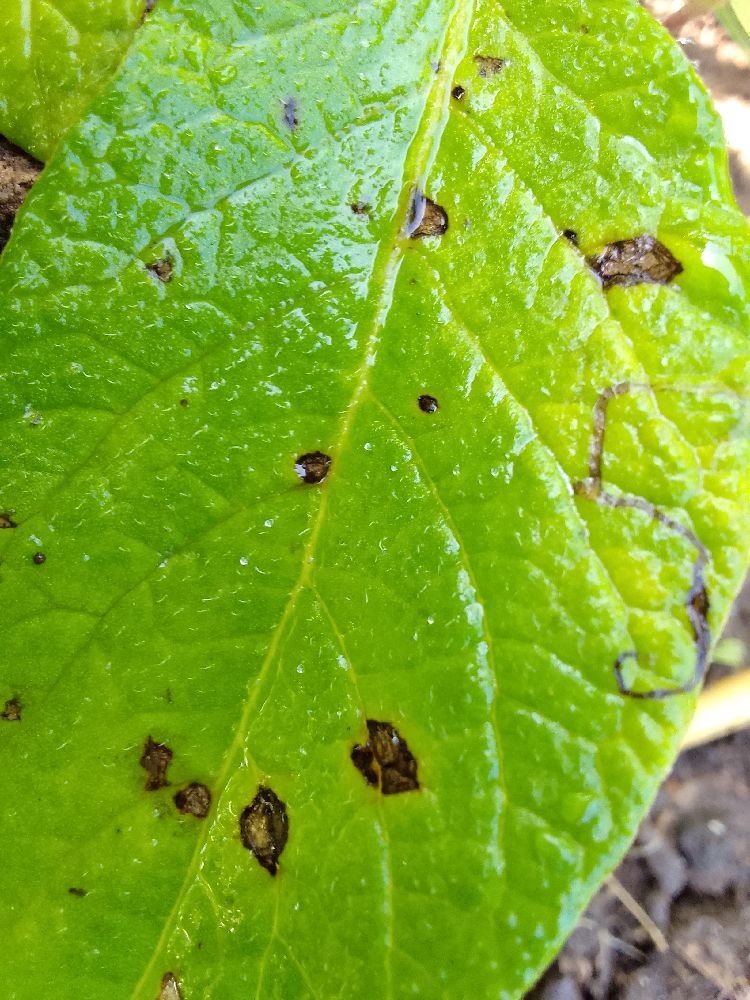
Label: Early blight